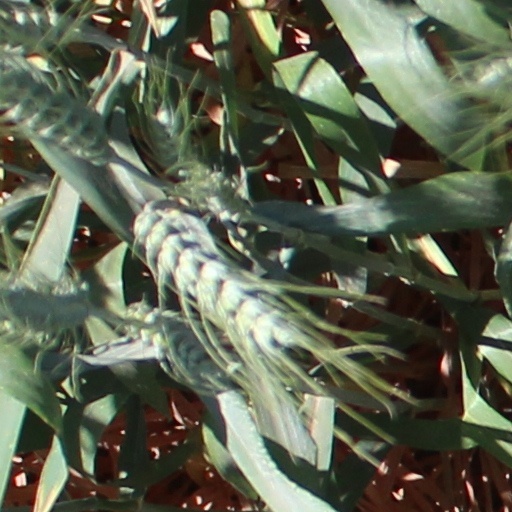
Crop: wheat